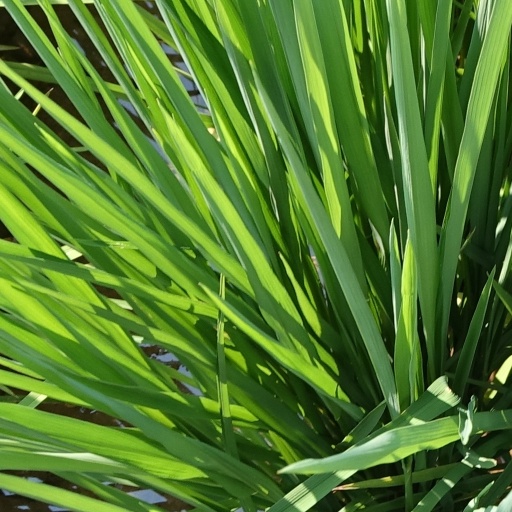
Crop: rice